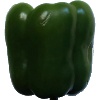
Label: green_pepper